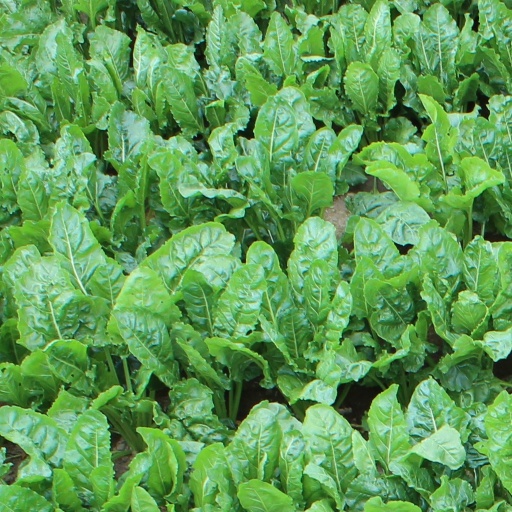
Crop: sugar beet